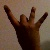
The image shows a hand gesture representing the number 8 in Indian Sign Language.